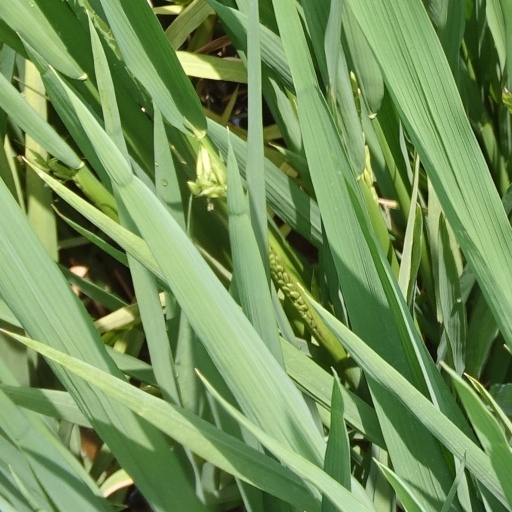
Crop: rice